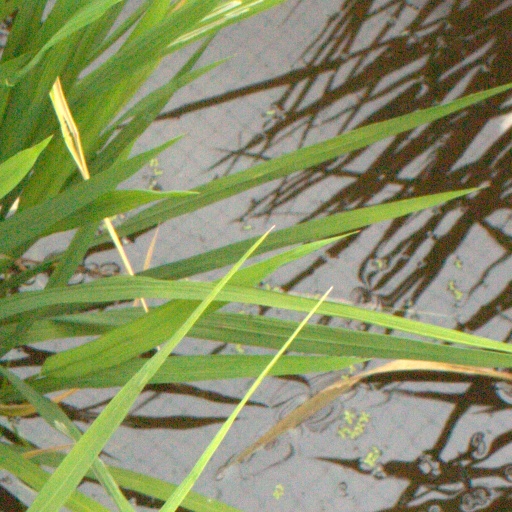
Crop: rice